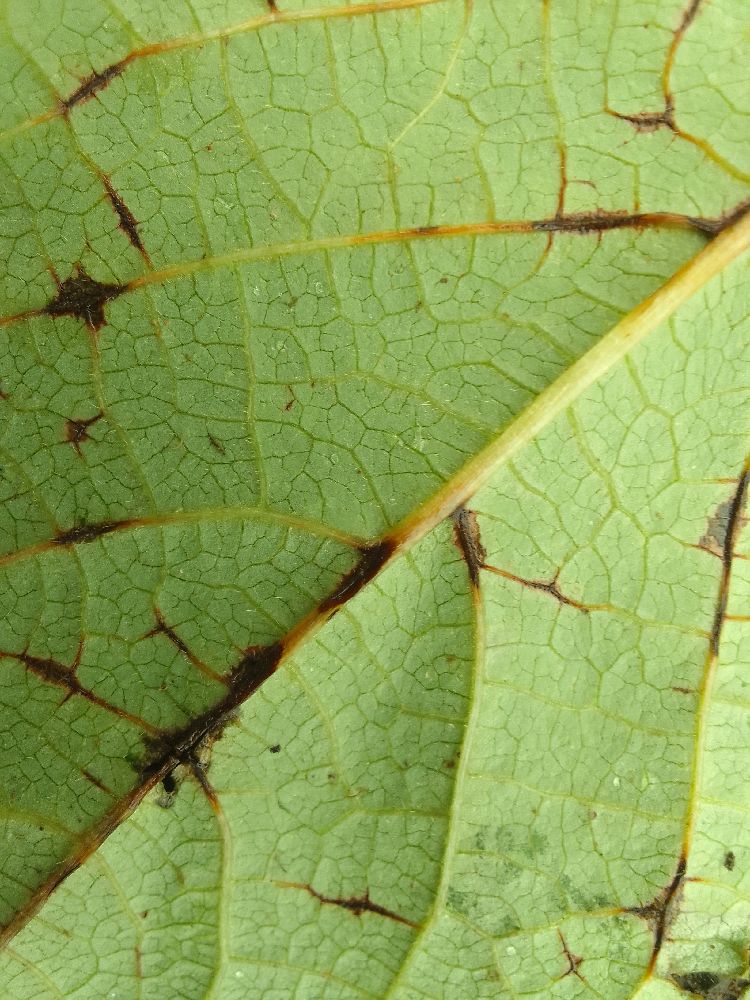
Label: anthracnose